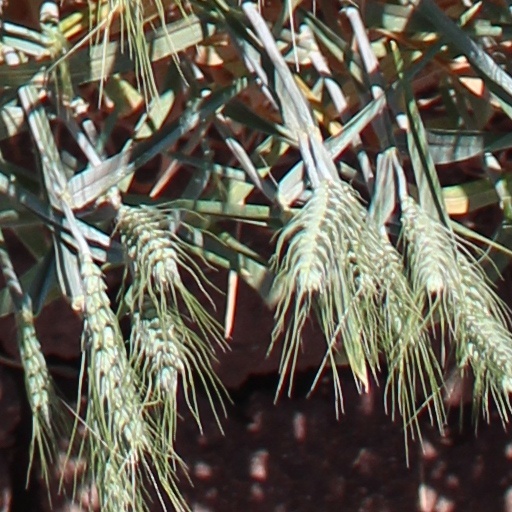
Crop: wheat